2-8-0

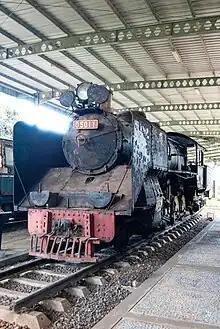
SS 911 or DKA D5011 at the Transportation Museum of Taman Mini Indonesia Indah

In response to the increasing need for freight and passenger transports on the Buitenzorg–Bandung–Banjar line, the Java Staatsspoorwegen at the time ordered 42 "Consolidation" locomotives from 4 different engine manufacturers, including Swiss Locomotive and Machine Works (SLM), Hanomag, Hartmann and Werkspoor, came in 1914, 1915 and 1921, classified as SS Class 900 (901–942). These locomotives were made to fulfill the requirements that submitted by SS, being able to haul 550 tons of freight with speeds of up to 50 km/h (31 mph) or 30 km/h (18.6 mph) on lines with a gradient of 4% or 1 in 25. In order to be able to negotiate 150 meters curve radius, the leading wheels adopted Adam axle system which could enable to turn radially by 70 mm. As for the fourth driving wheels, adopted "Golsdorf" axle system (patented by Karl Golsdorf), this make the outer driving wheels able to move laterally by 100 mm. As by result, it's not only able to turn at 150 meters curve radius, but speeds up to 75 km/h (46.6 mph) was made possible from its initial of 50 km/h (31 mph). Based on record in 1938, the SS Class 900/DKA 50s ever been used to haul the "Eendaagsche Express" or One Day Express train on Bandung–Banjar southern-west line replacing the SS Class 1250 (DKA DD52) due to resource and asset saving policies during Great Depression and SS Class 1700/DKA C30s which were considered to be inefficient in serving the increasingly congested volume of freights and passenger transport. In 1939, the "Eendaagsche Express" shortened the time journey for Bandung–Yogyakarta–Surabaya to only 11 hours. These locomotives worked on Bandung–Purwakarta–Batavia line and also assigned to work the eastern express trains in East Java on –Surabaya line in tandem with SS Class 1100 (DKA C27). To make the SS 900s have the characteristics of express locomotive, each unit received the modification of two pair of smoke deflectors. In the need of increasing freight transport in South Sumatra, the Java Staatsspoorwegen allocated 4 of them to serve coal transport from Bukit Asam to Kertapati. Not quite a long, the South Sumatra division of SS or so called "Zuid-Sumatra Staatsspoorwegen" (ZSS) were also ordered 11 of these from two German engine manufacturers, 5 were imported from Hartmann in 1925 and the rest of 6 from Hanomag in 1926.